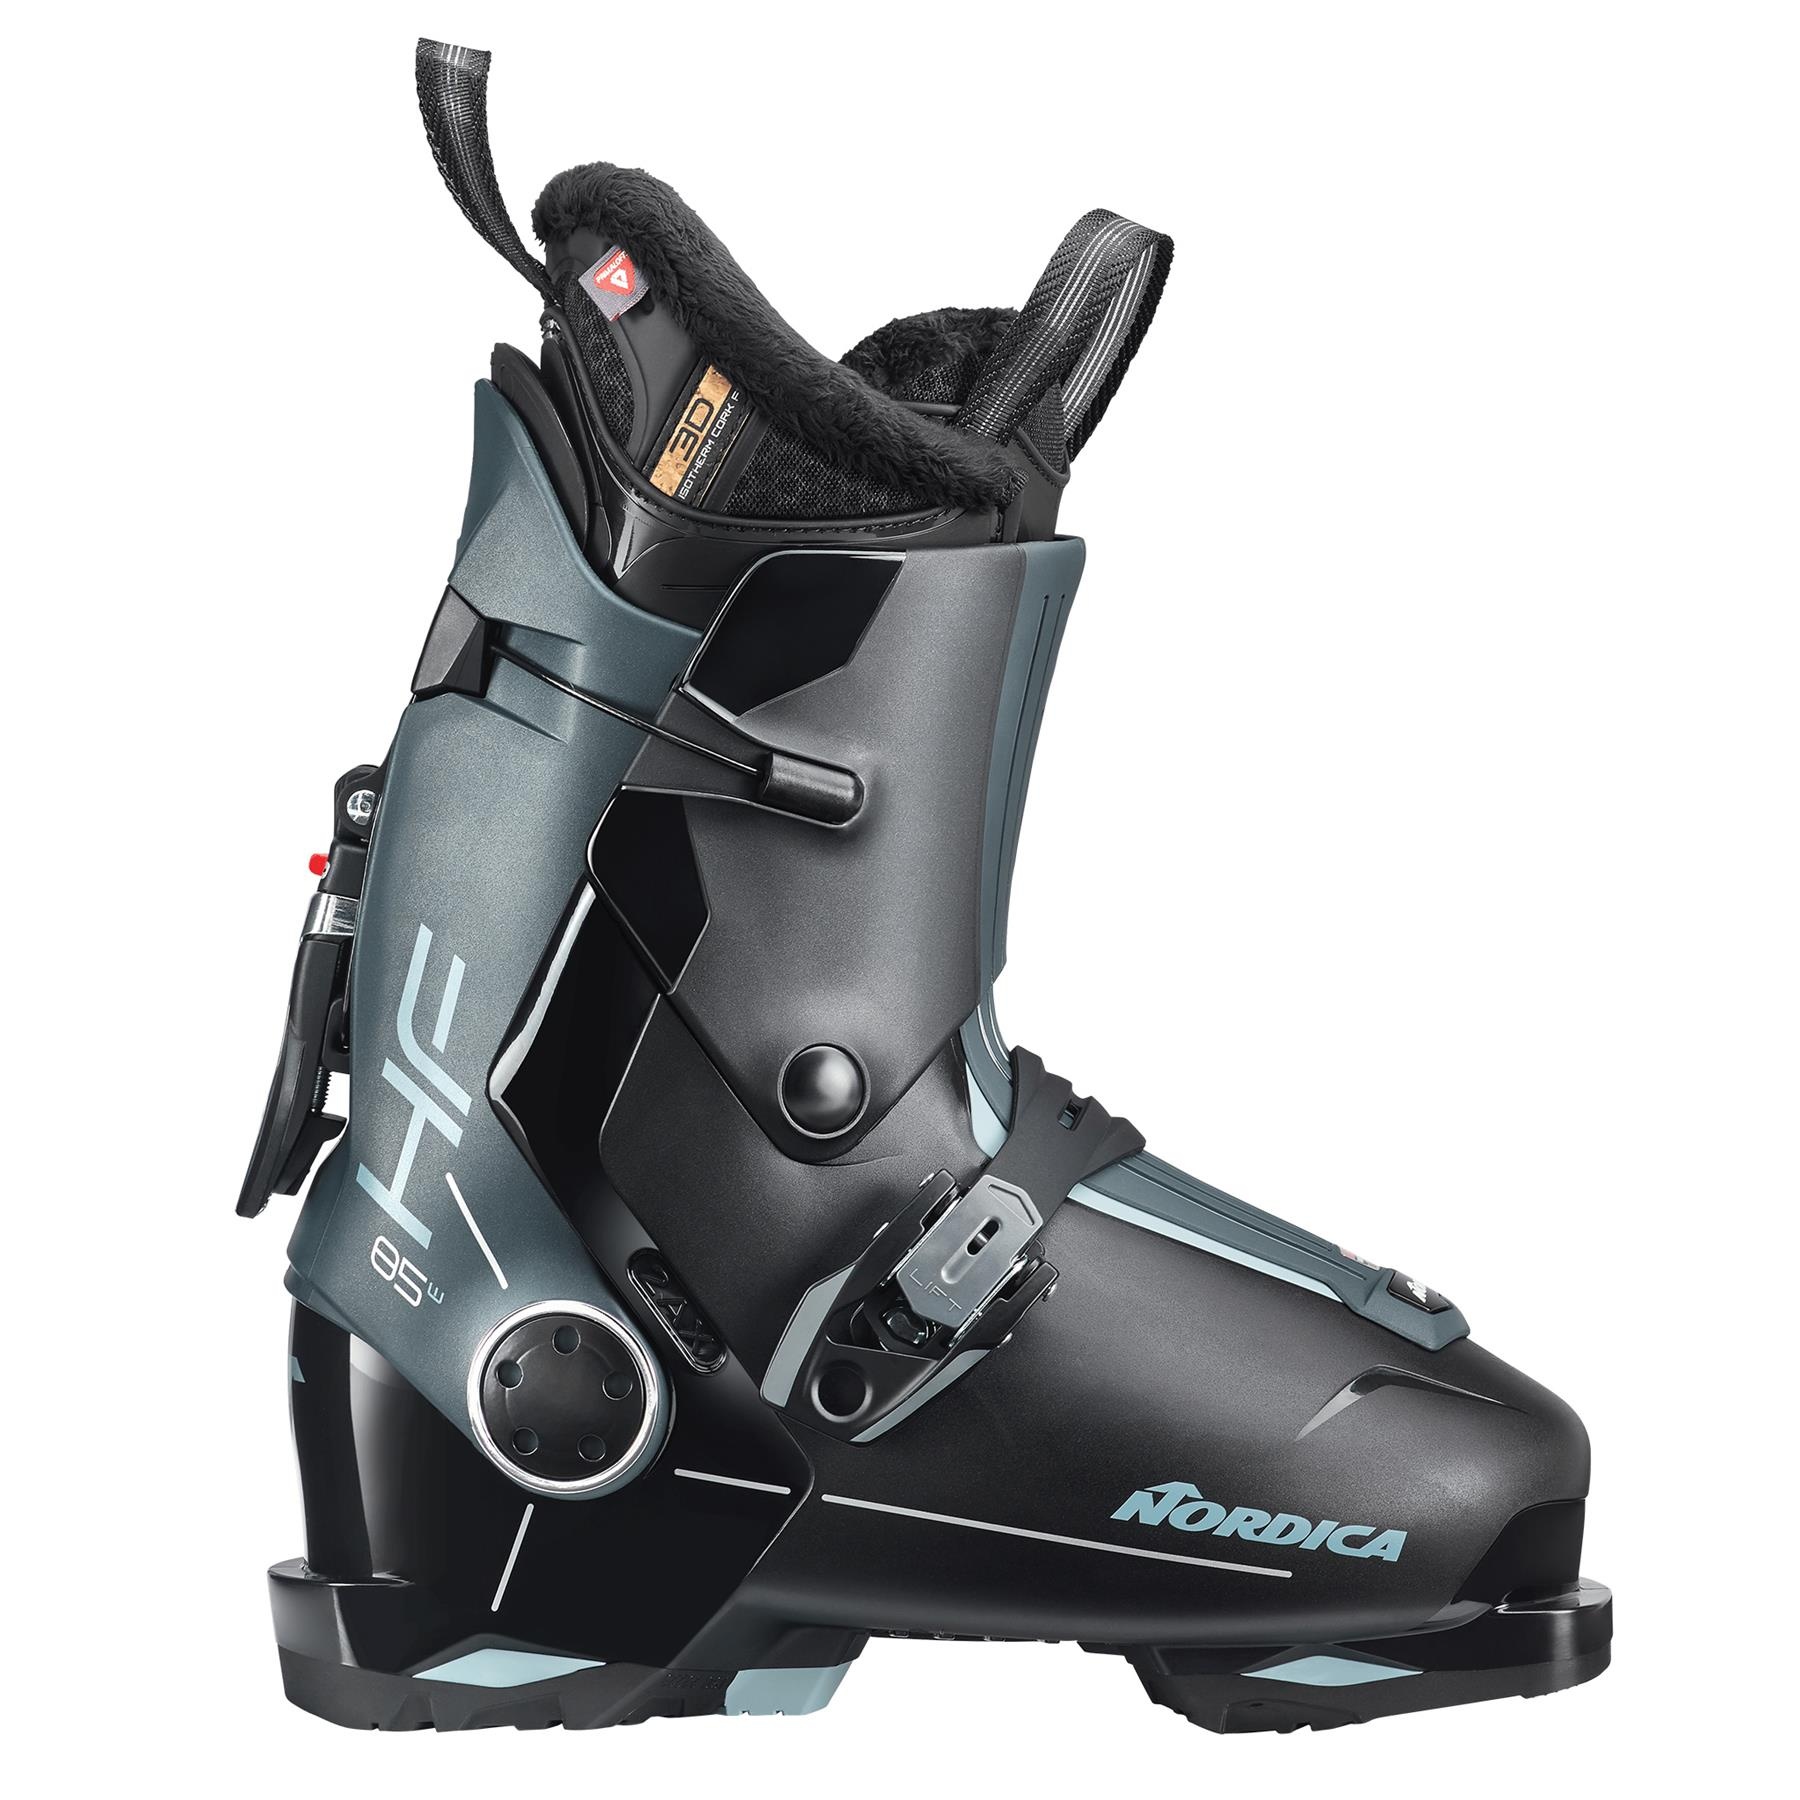
Nordica HF 85 W GW Rear Entry Womens Ski Boots 2026
Nordica HF 85 W GW Rear Entry Womens Ski Boots 2026 Comfort from beginning to end. As the saying goes, the HF 85 W places an emphasis on comfort from the moment you slip into it to the moment you call it a day. Thanks to the softer lighter shell and 3D cork liner, this boot is fully customizable to ensure comfort and performance while providing the perfect fit. Specially designed for women skiers, the HF 85 W offers a smooth, flowing ride every ride. SPECS GENDER: Female SIZE RANGE: 23.0 - 27.5 FLEX: 85 LAST WIDTH: 102mm / 26.5 MOULDABLE LINER: Yes MOULDABLE SHELL: Yes SKIER LEVEL: Beginner / Intermediate WALK MODE: No BOOT SOLE: Grip Walk TERRAIN TYPE: All Mountain / Piste FEATURES & TECHNOLOGY 3D Custom Cork Liner : 3D Custom Cork Liner is equipped with the natural cork material which cover the heel surface, an essential part in providing lateral transmission. This responsive material also provides thermal insulation, keeping your feet always warm and dry. Lastly, it's easily customizable to reach the best fit and precision. Precise custom fit Increases warmth Shock absorption Increases control HF back buckle closure system: Light, good looking, but especially sleek and well designed. The monolock buckle has never been so intuitive: it’s just a matter of pushing it down with your foot and you are ready to ski. At the end of your day, you can use your pole or the special poles we designed perfectly matching the HF buckle to open the back buckle while you remain standing, without having to bend over. Hands free Less fatigue HF easy entry shell: HF line presents the Easy Entry Shell, a system which allows the boots to open 40 degrees, so your foot slides right in. Easier to step into Easy to get out Comfort Infrared Technology: Infrared Technology has been developed by Nordica with the aim of customizing the boots in the most sensitive point for the skiers. Once you identify the pressure points, you just need to heat the area trough the infrared lamp. In a second step, apply the suction cup to neutralize the pressure in few minutes. Lastly, remove the cup and replace the liner: it's time to jump into the boots and enjoy the ride. Precise custom fit Releases pressure from sensitive areas & bunions Double Axis Pivot : The cuff and the shell of the new HF are uniquelly designed to provide the perfect closure between the cuff parts and the shell. The alignment between the two provides unmatchable lateral support for immediate ski response. This means easier turns, more stability, perfect control and more fun. I.V.C. Instep volume control : Instep Volume Control is a red insert placed in the wedge, easily visible in the heel area. By rotating this insert, it allows a quick and easy fit adjustment reducing or increasing the volume by +/- 4mm. Custom Fit Increases control Primaloft: Originally designed for the US military, PrimaLoft® insulation is permanently water-resistant. It retains its insulating and lightweight properties for warmth and comfort, even when wet. This is the best synthetic insulation available. Keeps feet warm Keeps feet dry WARRANTY 2 Year Manufacturers Warranty FITTING Free fitting, moulding & customisation for this item in-store, when purchased from Snow Lab.
Brand: Nordica
Category: Sporting Goods > Outdoor Recreation > Winter Sports & Activities > Skiing & Snowboarding > Ski Boots > Rear-Entry Ski Boots